Geranium bronze

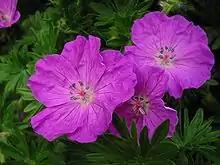
Geranium sanguineum, one of geranium bronze's preferred host plants

Geranium bronze females prefer to lay their eggs on the flower buds of various "Geranium" species. They typically oviposit on top of and underneath leaves, but infrequently on stems. Geranium bronze butterflies are multivoltine, meaning they lay two or more broods per year.